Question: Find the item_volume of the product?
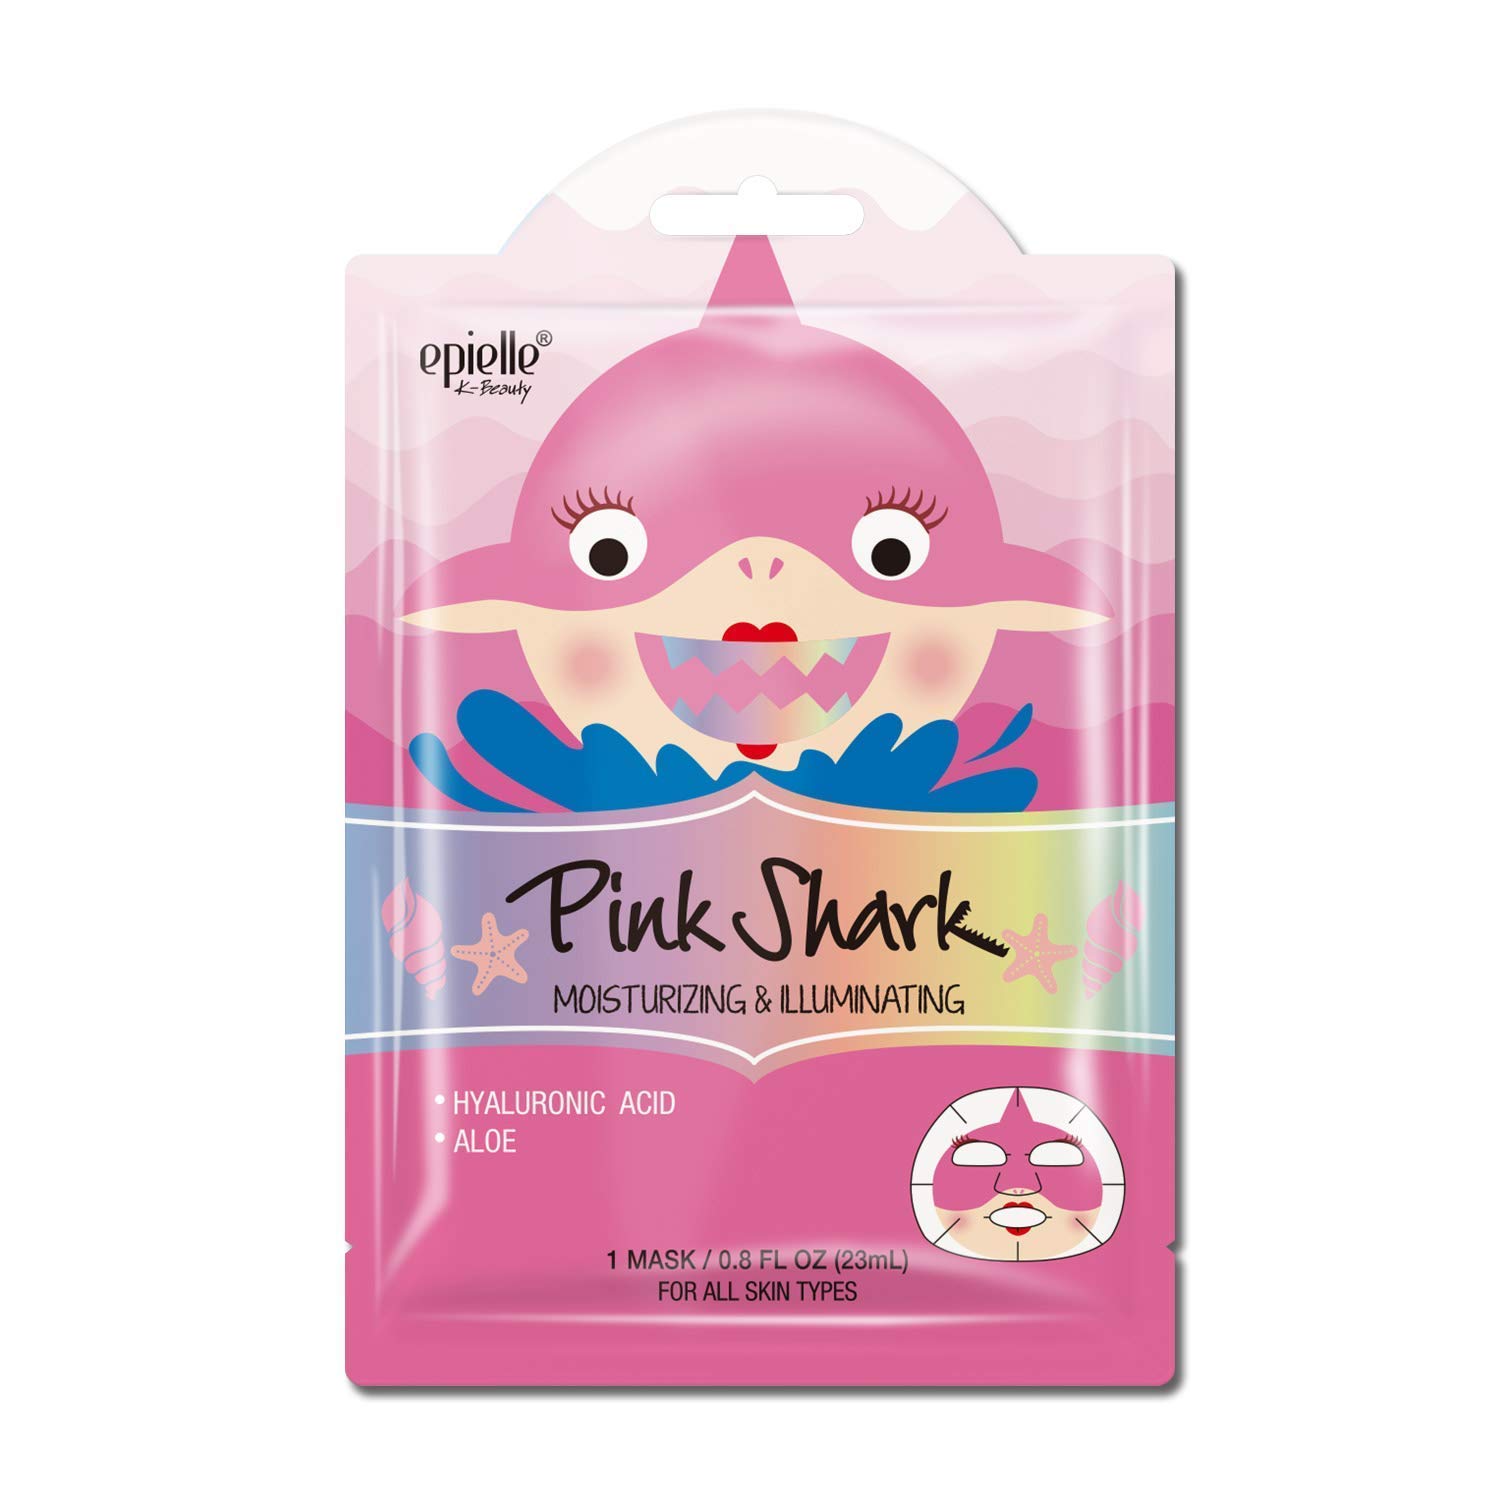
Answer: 23.0 millilitre